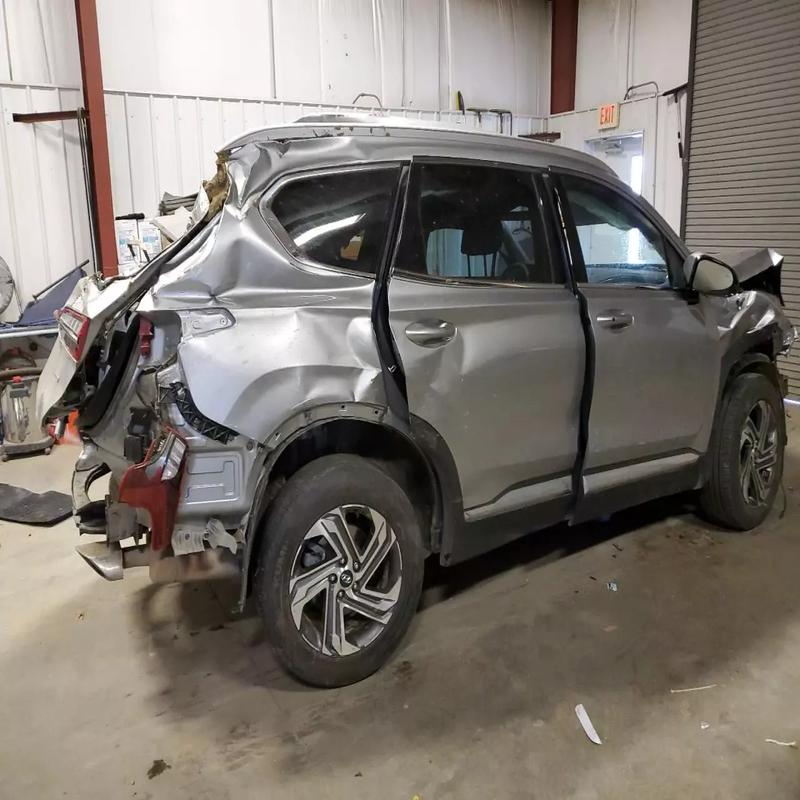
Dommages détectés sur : feu avant droit, capot, pare-brise avant, aile avant droite, aile avant gauche, porte avant droite, porte avant gauche, porte arrière droite, aile arrière droite, aile arrière gauche, pare-brise arrière, malle, feu arrière droit, plaque d'immatriculation arrière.
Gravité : majeur